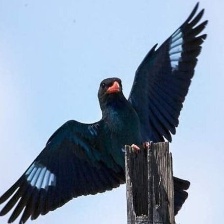
Species: ASIAN DOLLARD BIRD
Scientific name: EURYSTOMUS ORIENTALIS